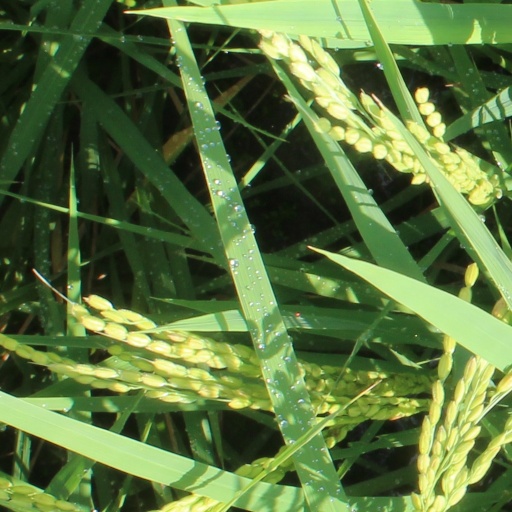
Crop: rice